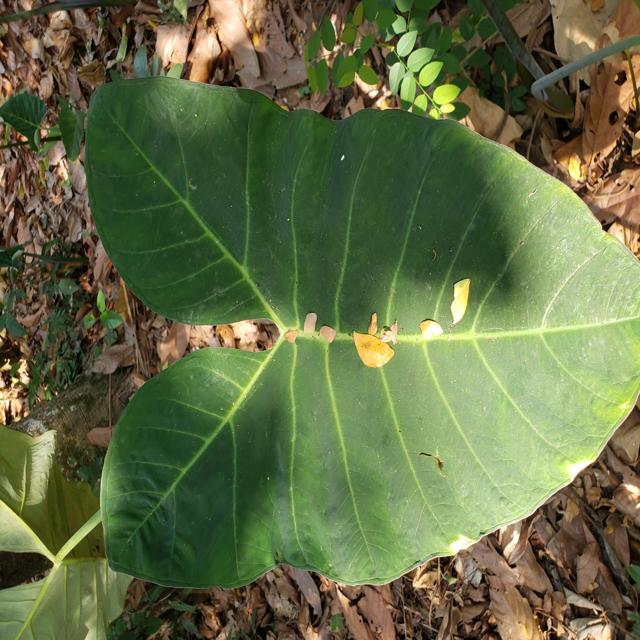
Label: Healthy